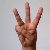
The image shows a hand gesture representing the letter 'W' in Indian Sign Language.